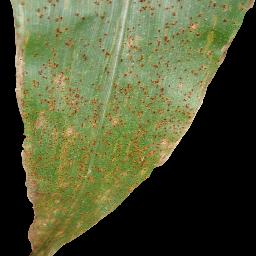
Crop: corn
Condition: (maize)_common_rust